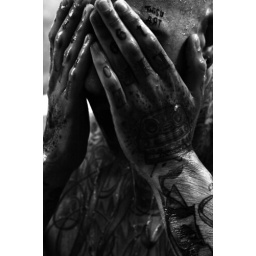
We spent like 8 hours in the water filming this boy x a commercial. (Sandek by Neil Barrett).